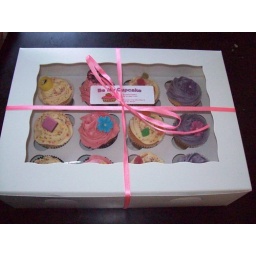
Mixed box in white box decorated with pink ribbon